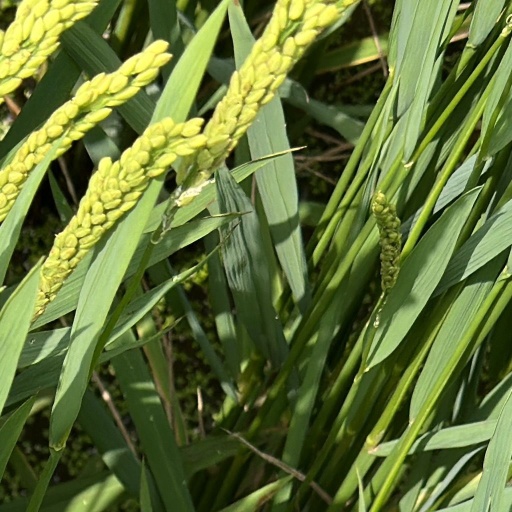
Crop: rice